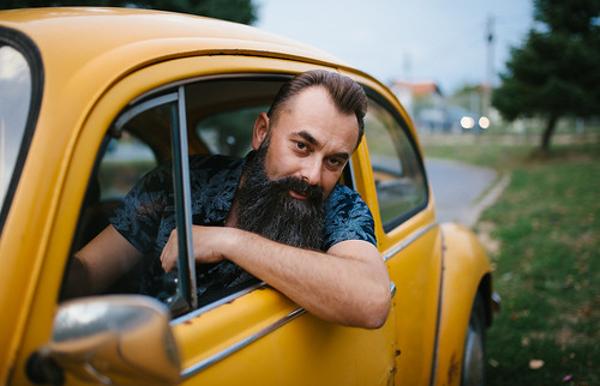
回答: やぁみんな!ブロディだ。若返っただろ?チェーン振り回して吠えてた頃が懐かしいな、、、。